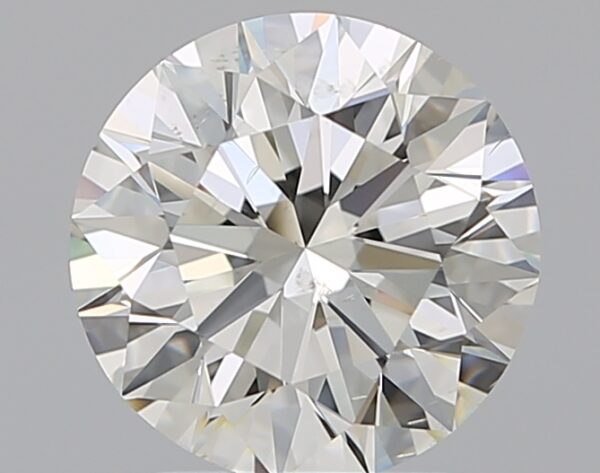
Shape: round
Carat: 2.2
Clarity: SI1
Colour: J
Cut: EX
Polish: EX
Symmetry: EX
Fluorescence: N
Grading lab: GIA
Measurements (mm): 8.25 x 8.29 x 5.17